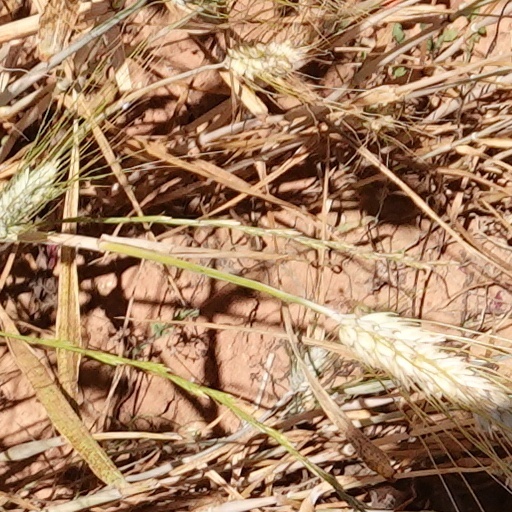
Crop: wheat